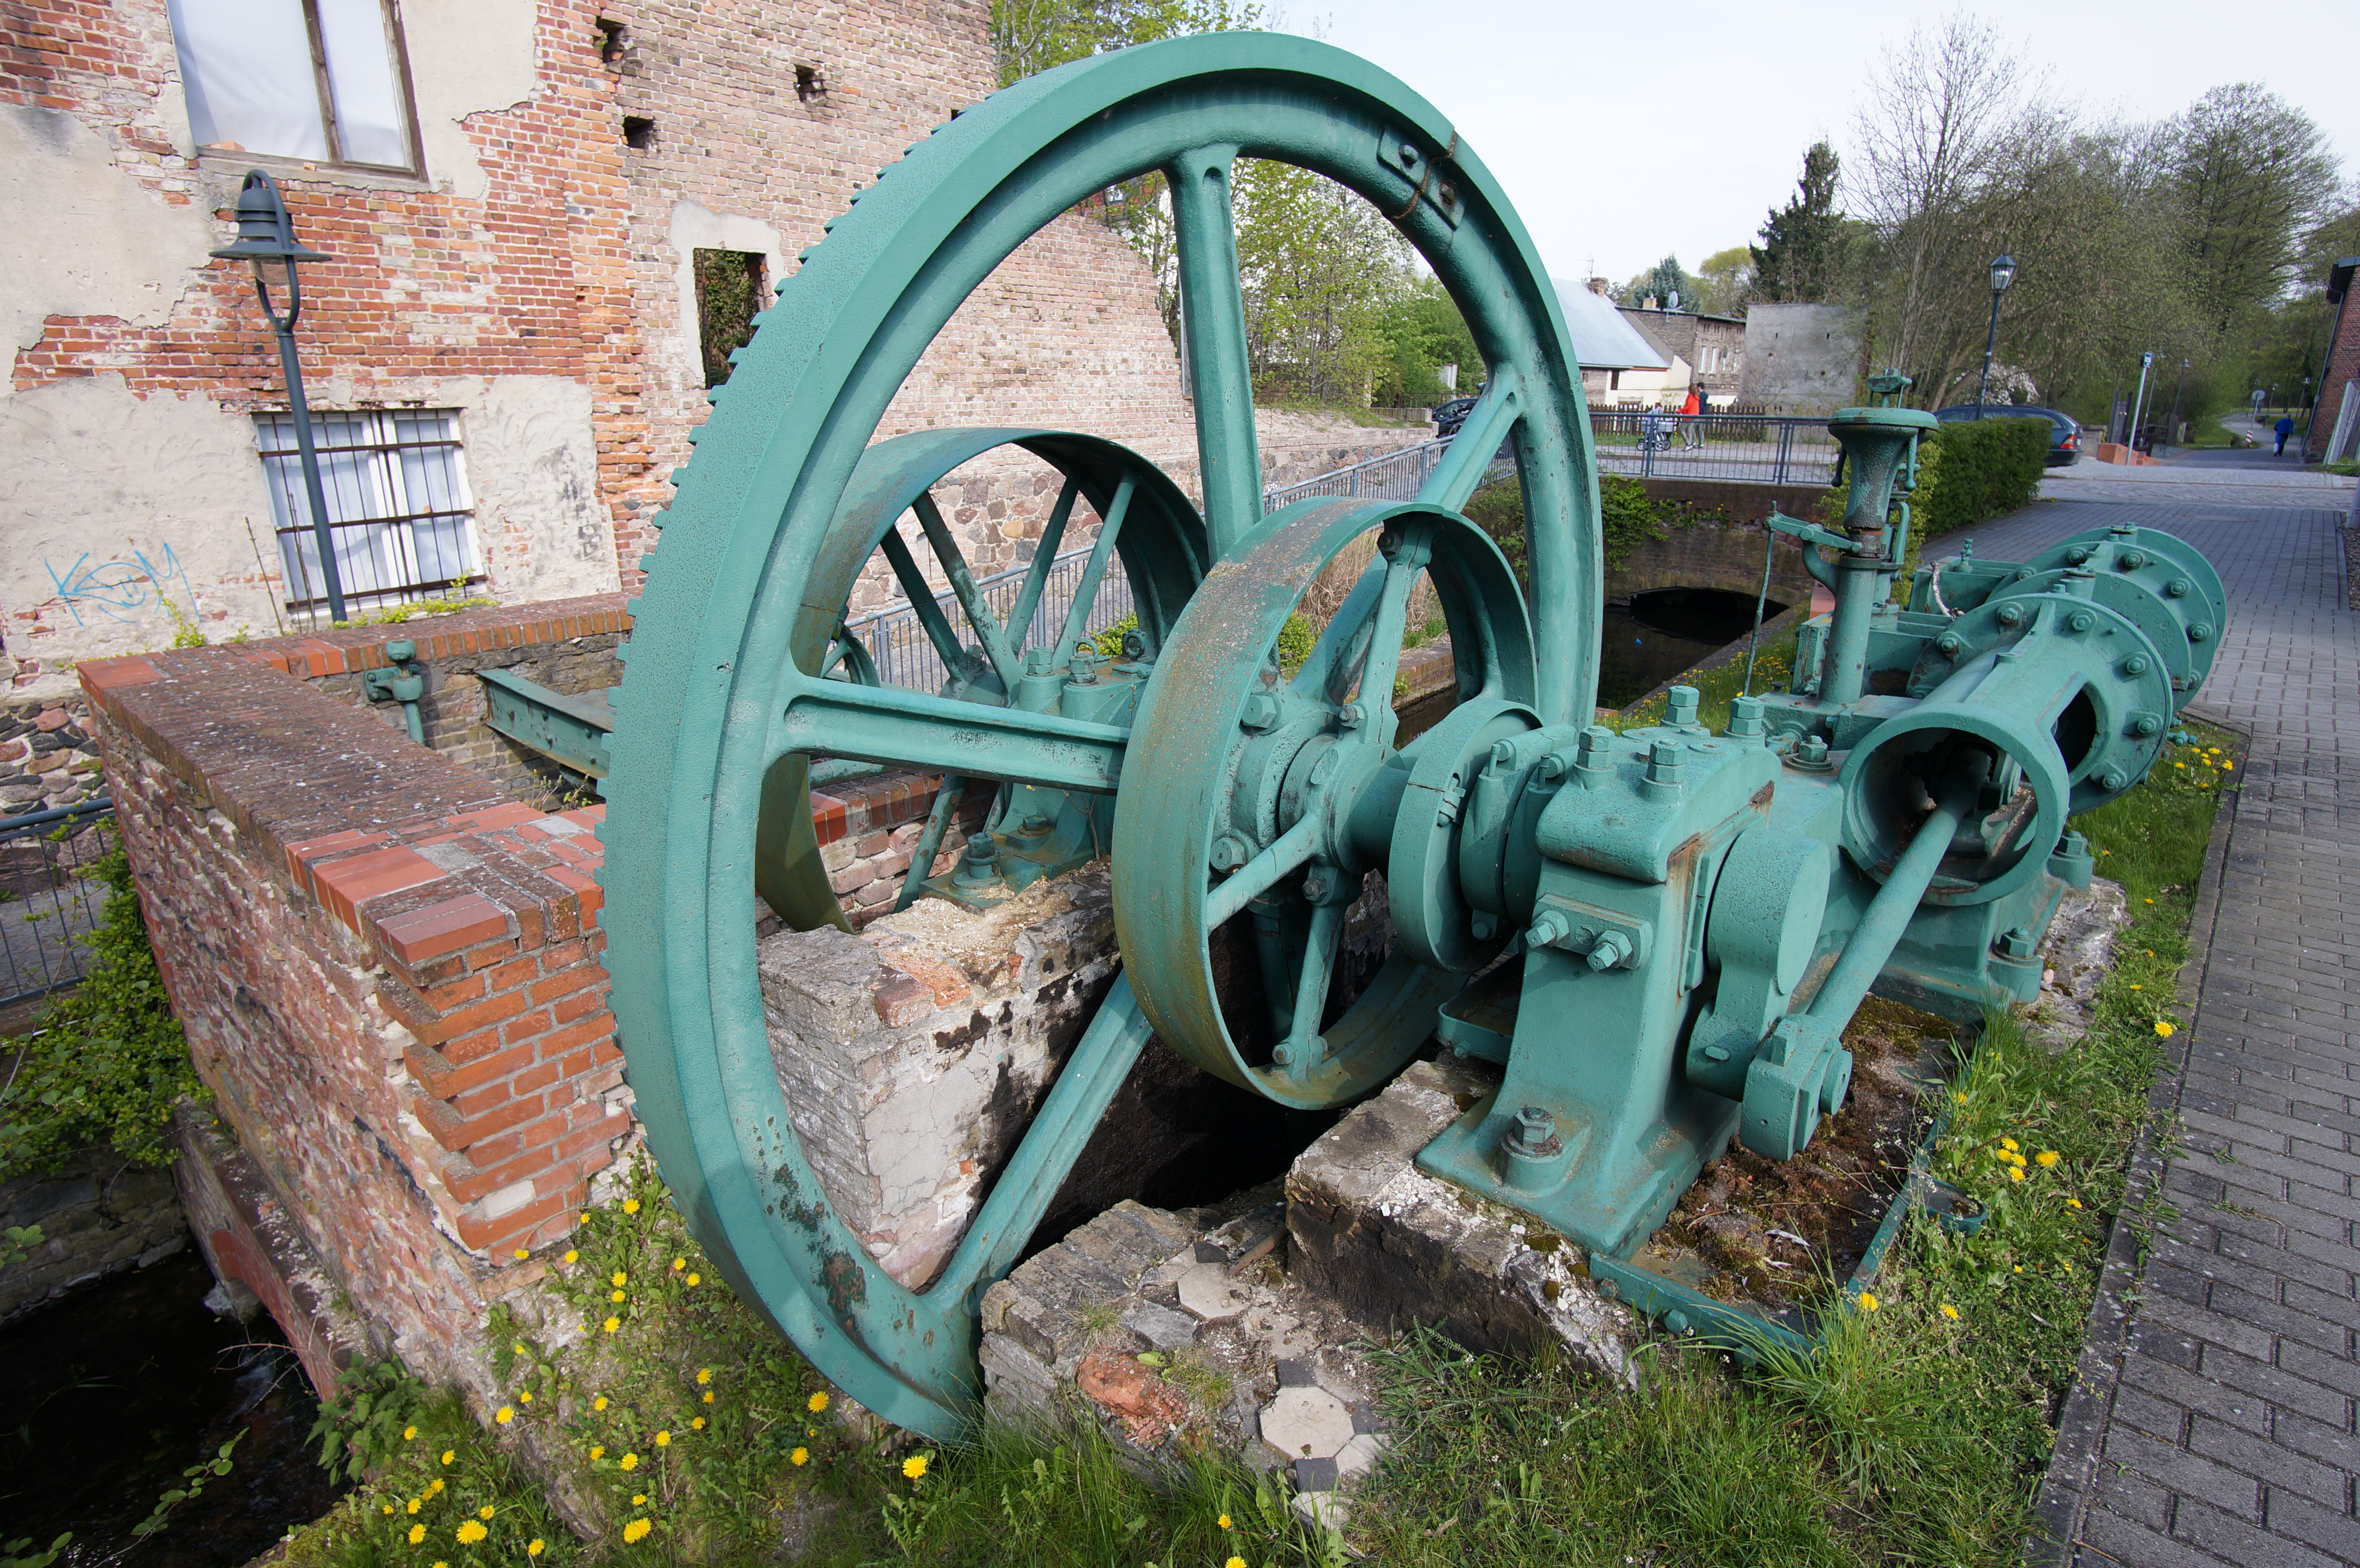
tractor, wheel, asphalt, transport, vehicle, machine, 2016, germany, deutschland, walimex, 12mm, samyang, sony, steam engine, nex, nex6, brandenburg, lenstagged, steffenzahn, storkow, samyang12mm, walimex12mm, agricultural machinery, construction equipment, man made object